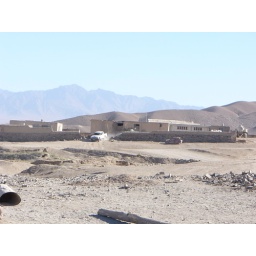
The white picket fence is replaced by the brick wall. In many instances the wall is a lot higher.